Camajuaní

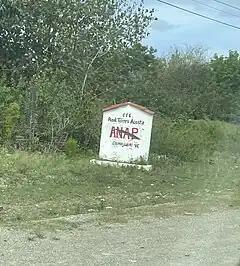
CCS Raúl Torres Acosta in Vega Alta

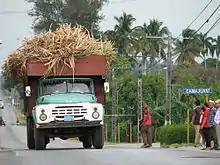
Sugarcane truck passing through Camajuaní

Main economic activity is agricultural in nature, sugarcane and high quality tobacco have been key.